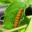
Label: caterpillar